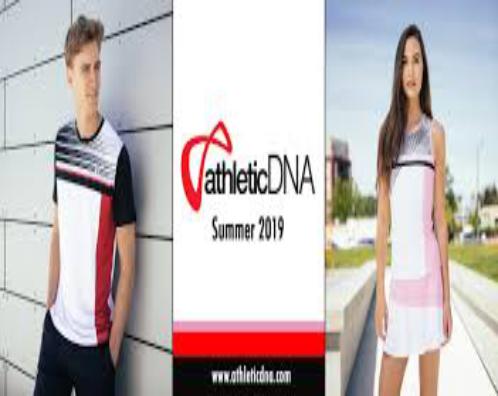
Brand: Athletic DNA
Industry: Clothes